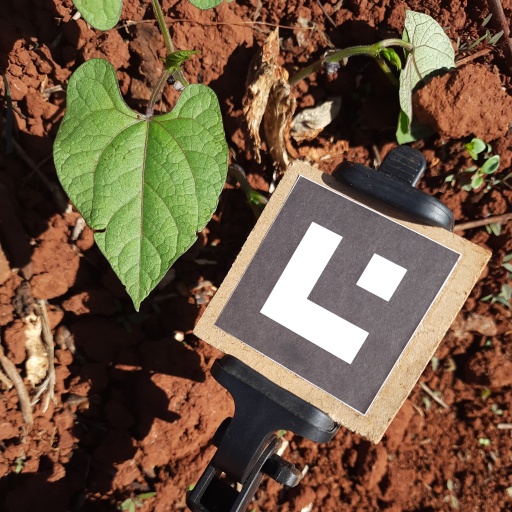
Observations: flat surface, eating holes in the edge, under sunlight